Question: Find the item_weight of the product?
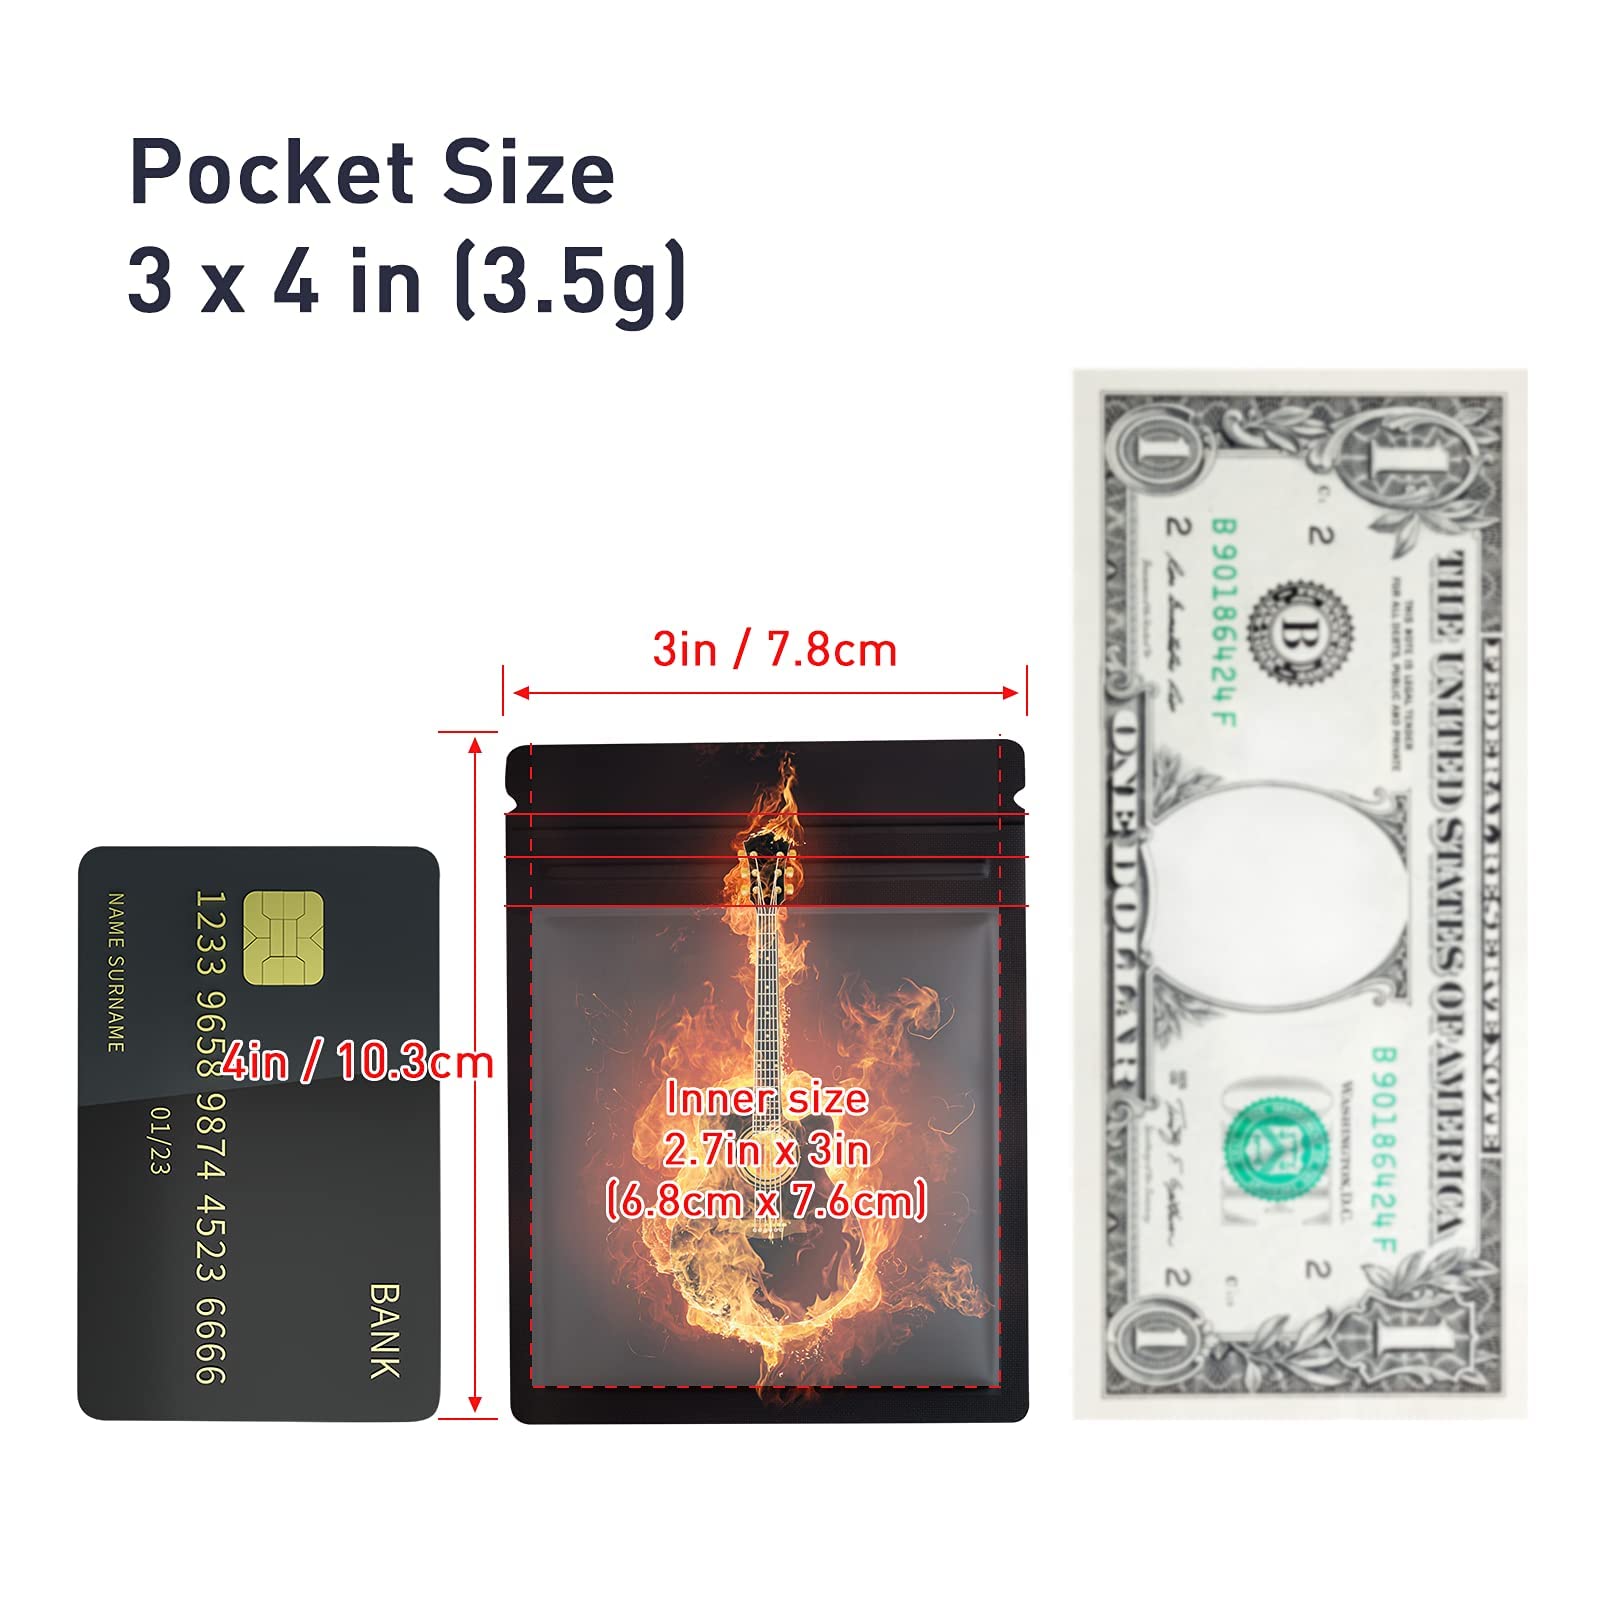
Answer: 3.5 gram